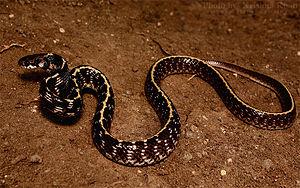
Elachistodon westermanni, unique représentant du genre Elachistodon est une espèce de serpents de la famille des Colubridae.